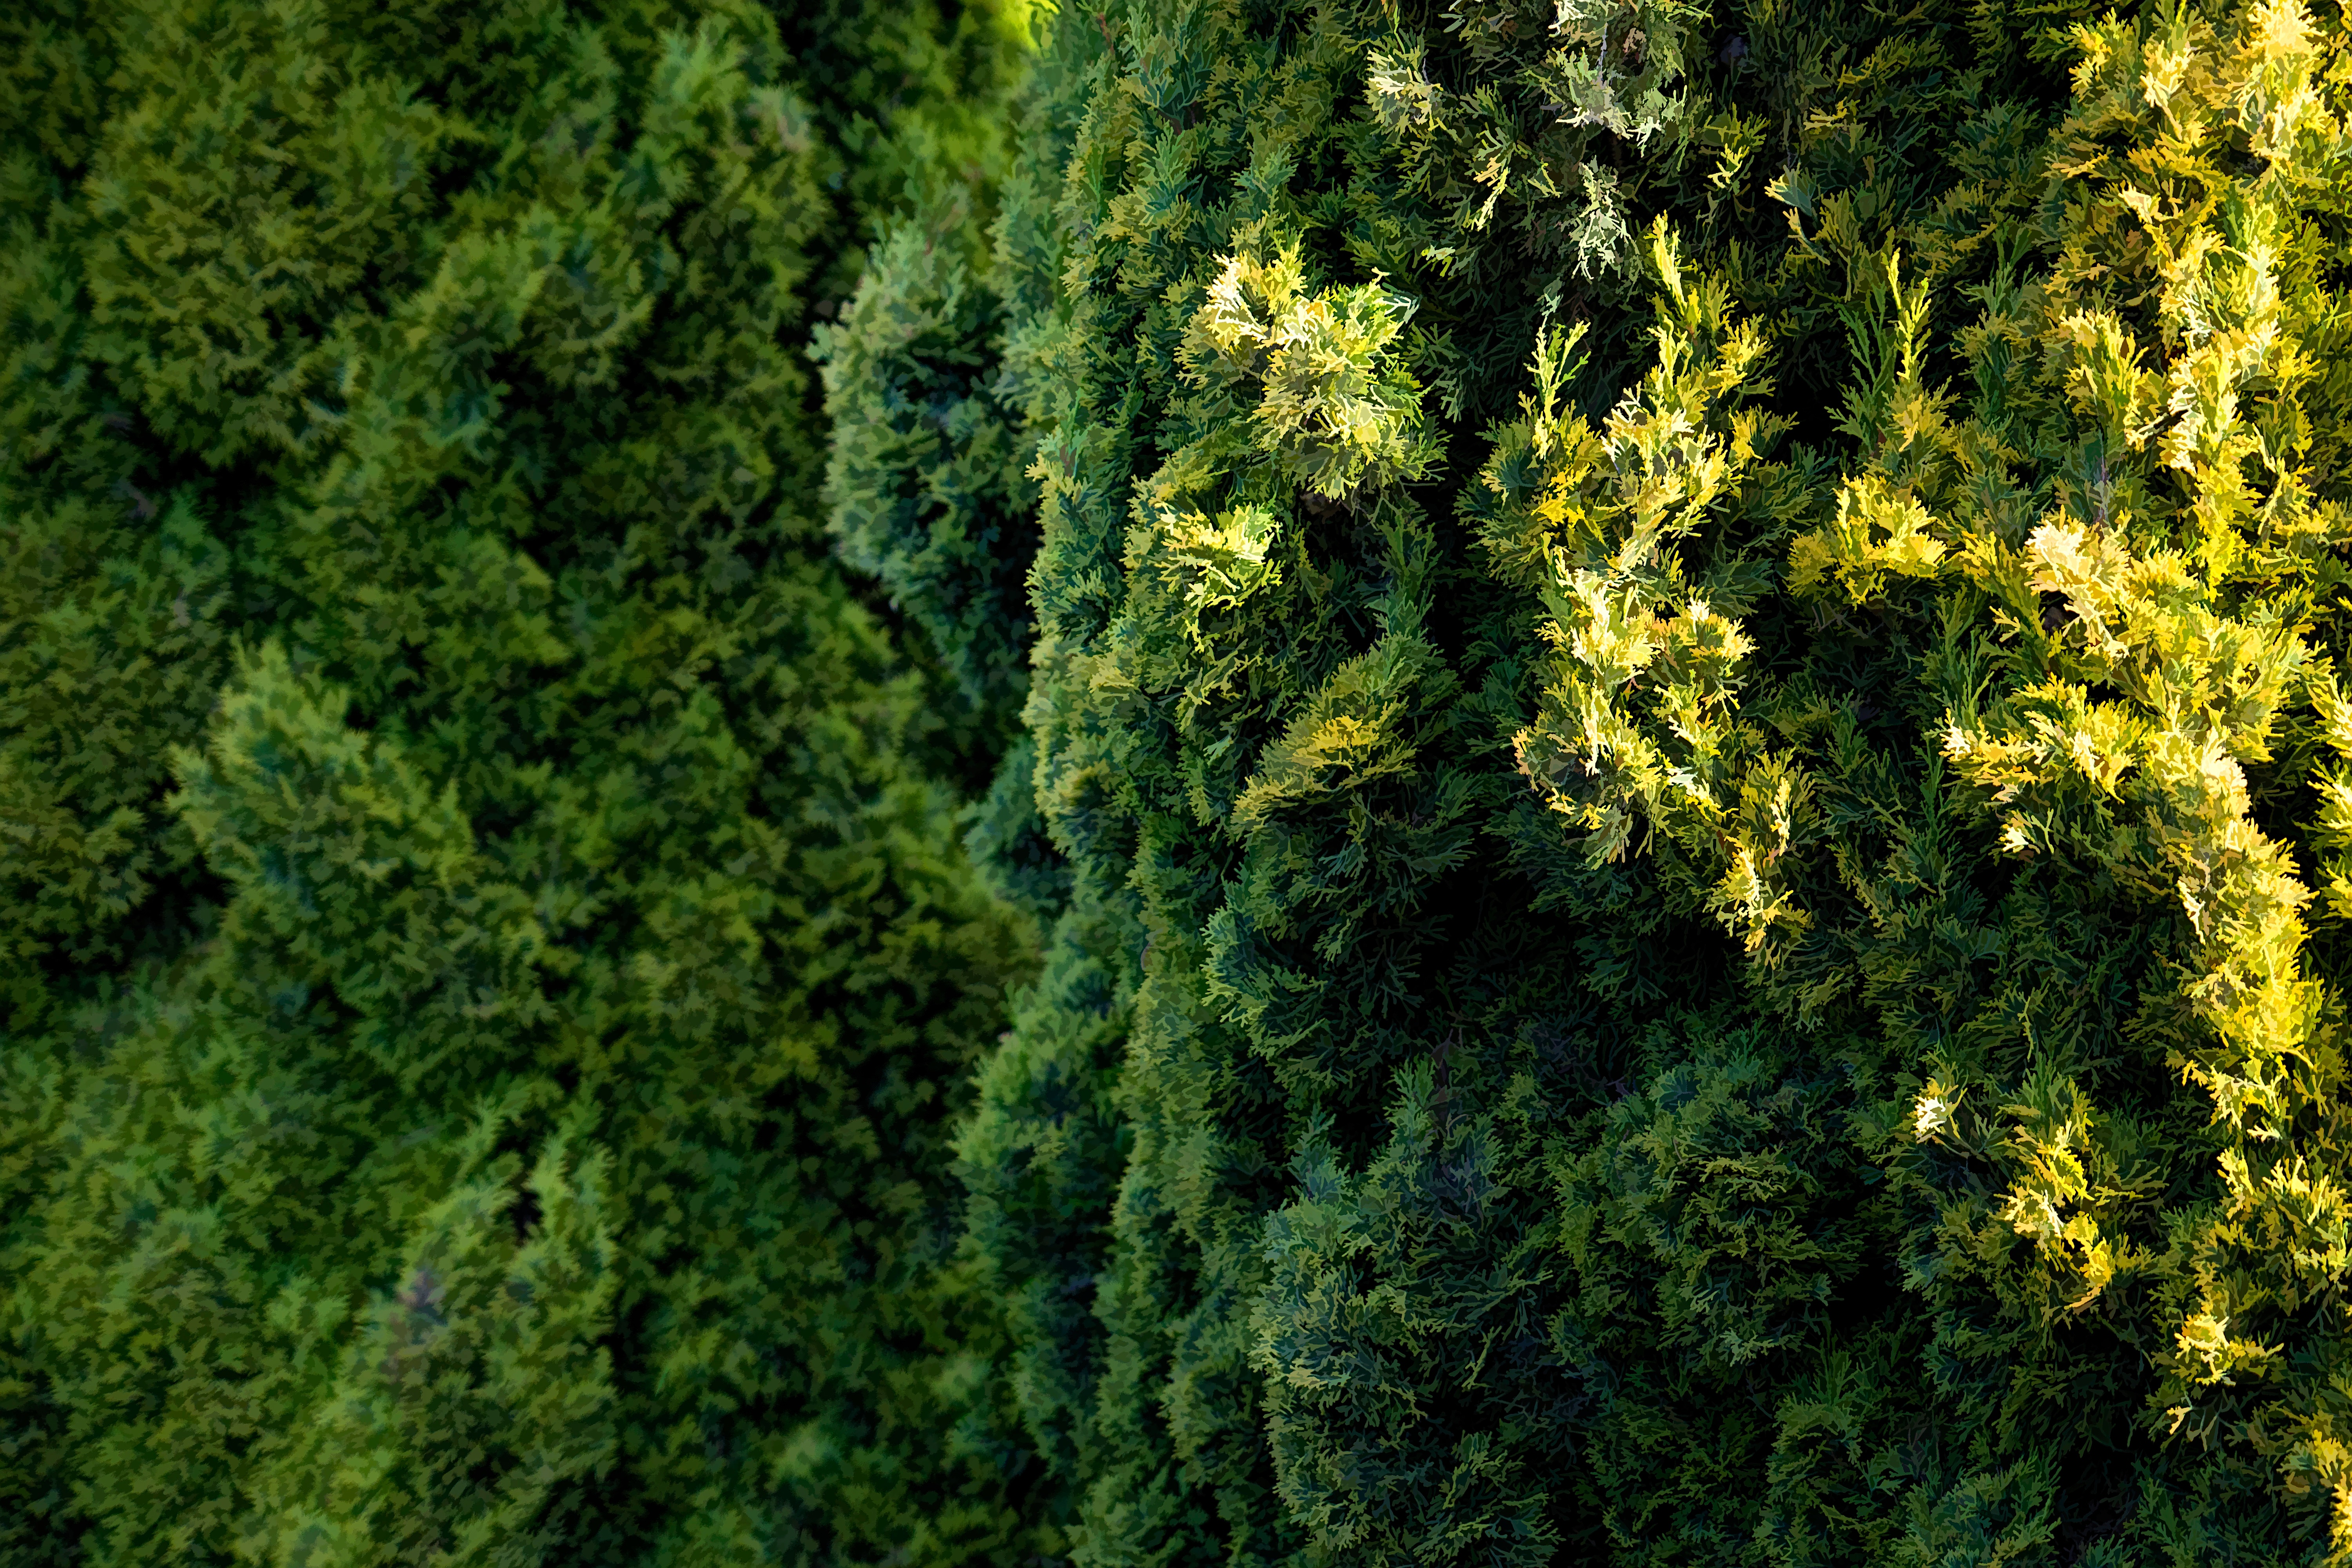
tree, forest, branch, plant, leaf, flower, moss, green, evergreen, fir, conifer, spruce, vegetation, shrub, rainforest, deciduous, woodland, habitat, larch, ecosystem, biome, old growth forest, natural environment, woody plant, temperate broadleaf and mixed forest, temperate coniferous forest, land plant, non vascular land plant